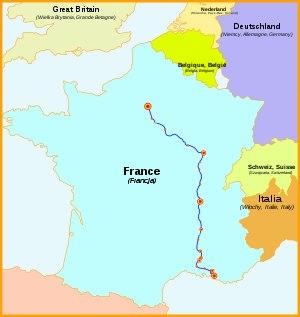
En France, on désigne par vallée du Rhône la région située de part et d'autre du Rhône, en aval de Lyon, dans le sud-est de la France. C'est une région agricole française selon le classement de l'Insee. Elle se subdivise en plaine irriguée de la Crau, plaine maraîchère du Comtat Venaissin, coteaux viticoles produisant des vins AOC de renommée mondiale sur les rives droite et gauche du fleuve, polyculture de la Drôme provençale, grandes cultures de la plaine valentinoise, vergers de l’Isère, prairies des vallées de la Galaure et de l’Herbasse.